Joseph Costa (aviator)

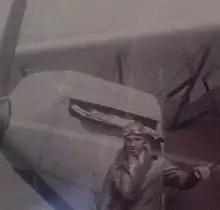
Joseph Costa by his Brunner-Winkle Bird

– November 11, 1998) was a Portuguese American aviator who had an airport named after him and received a number of American awards for his contributions to aviation. In 1936 he attempted a flight from the United States to Portugal.